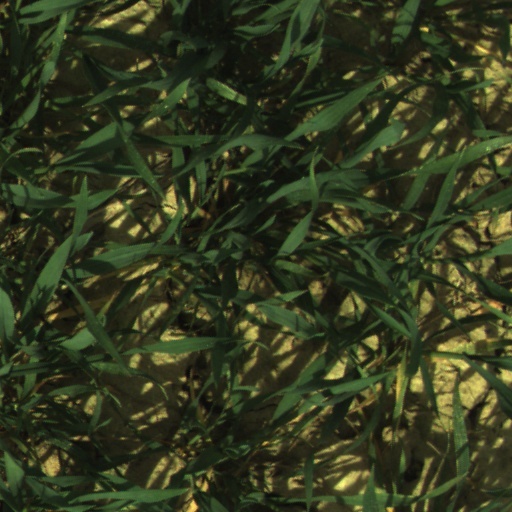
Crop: wheat